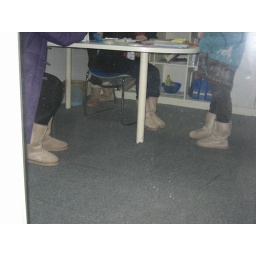
For no clear reason, almost all the girls in the school have the same boots.